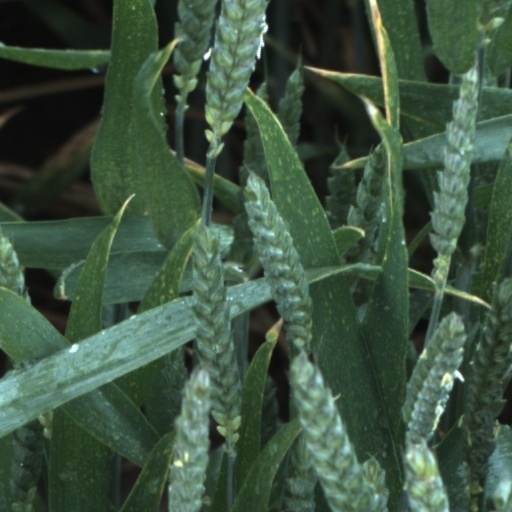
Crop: wheat